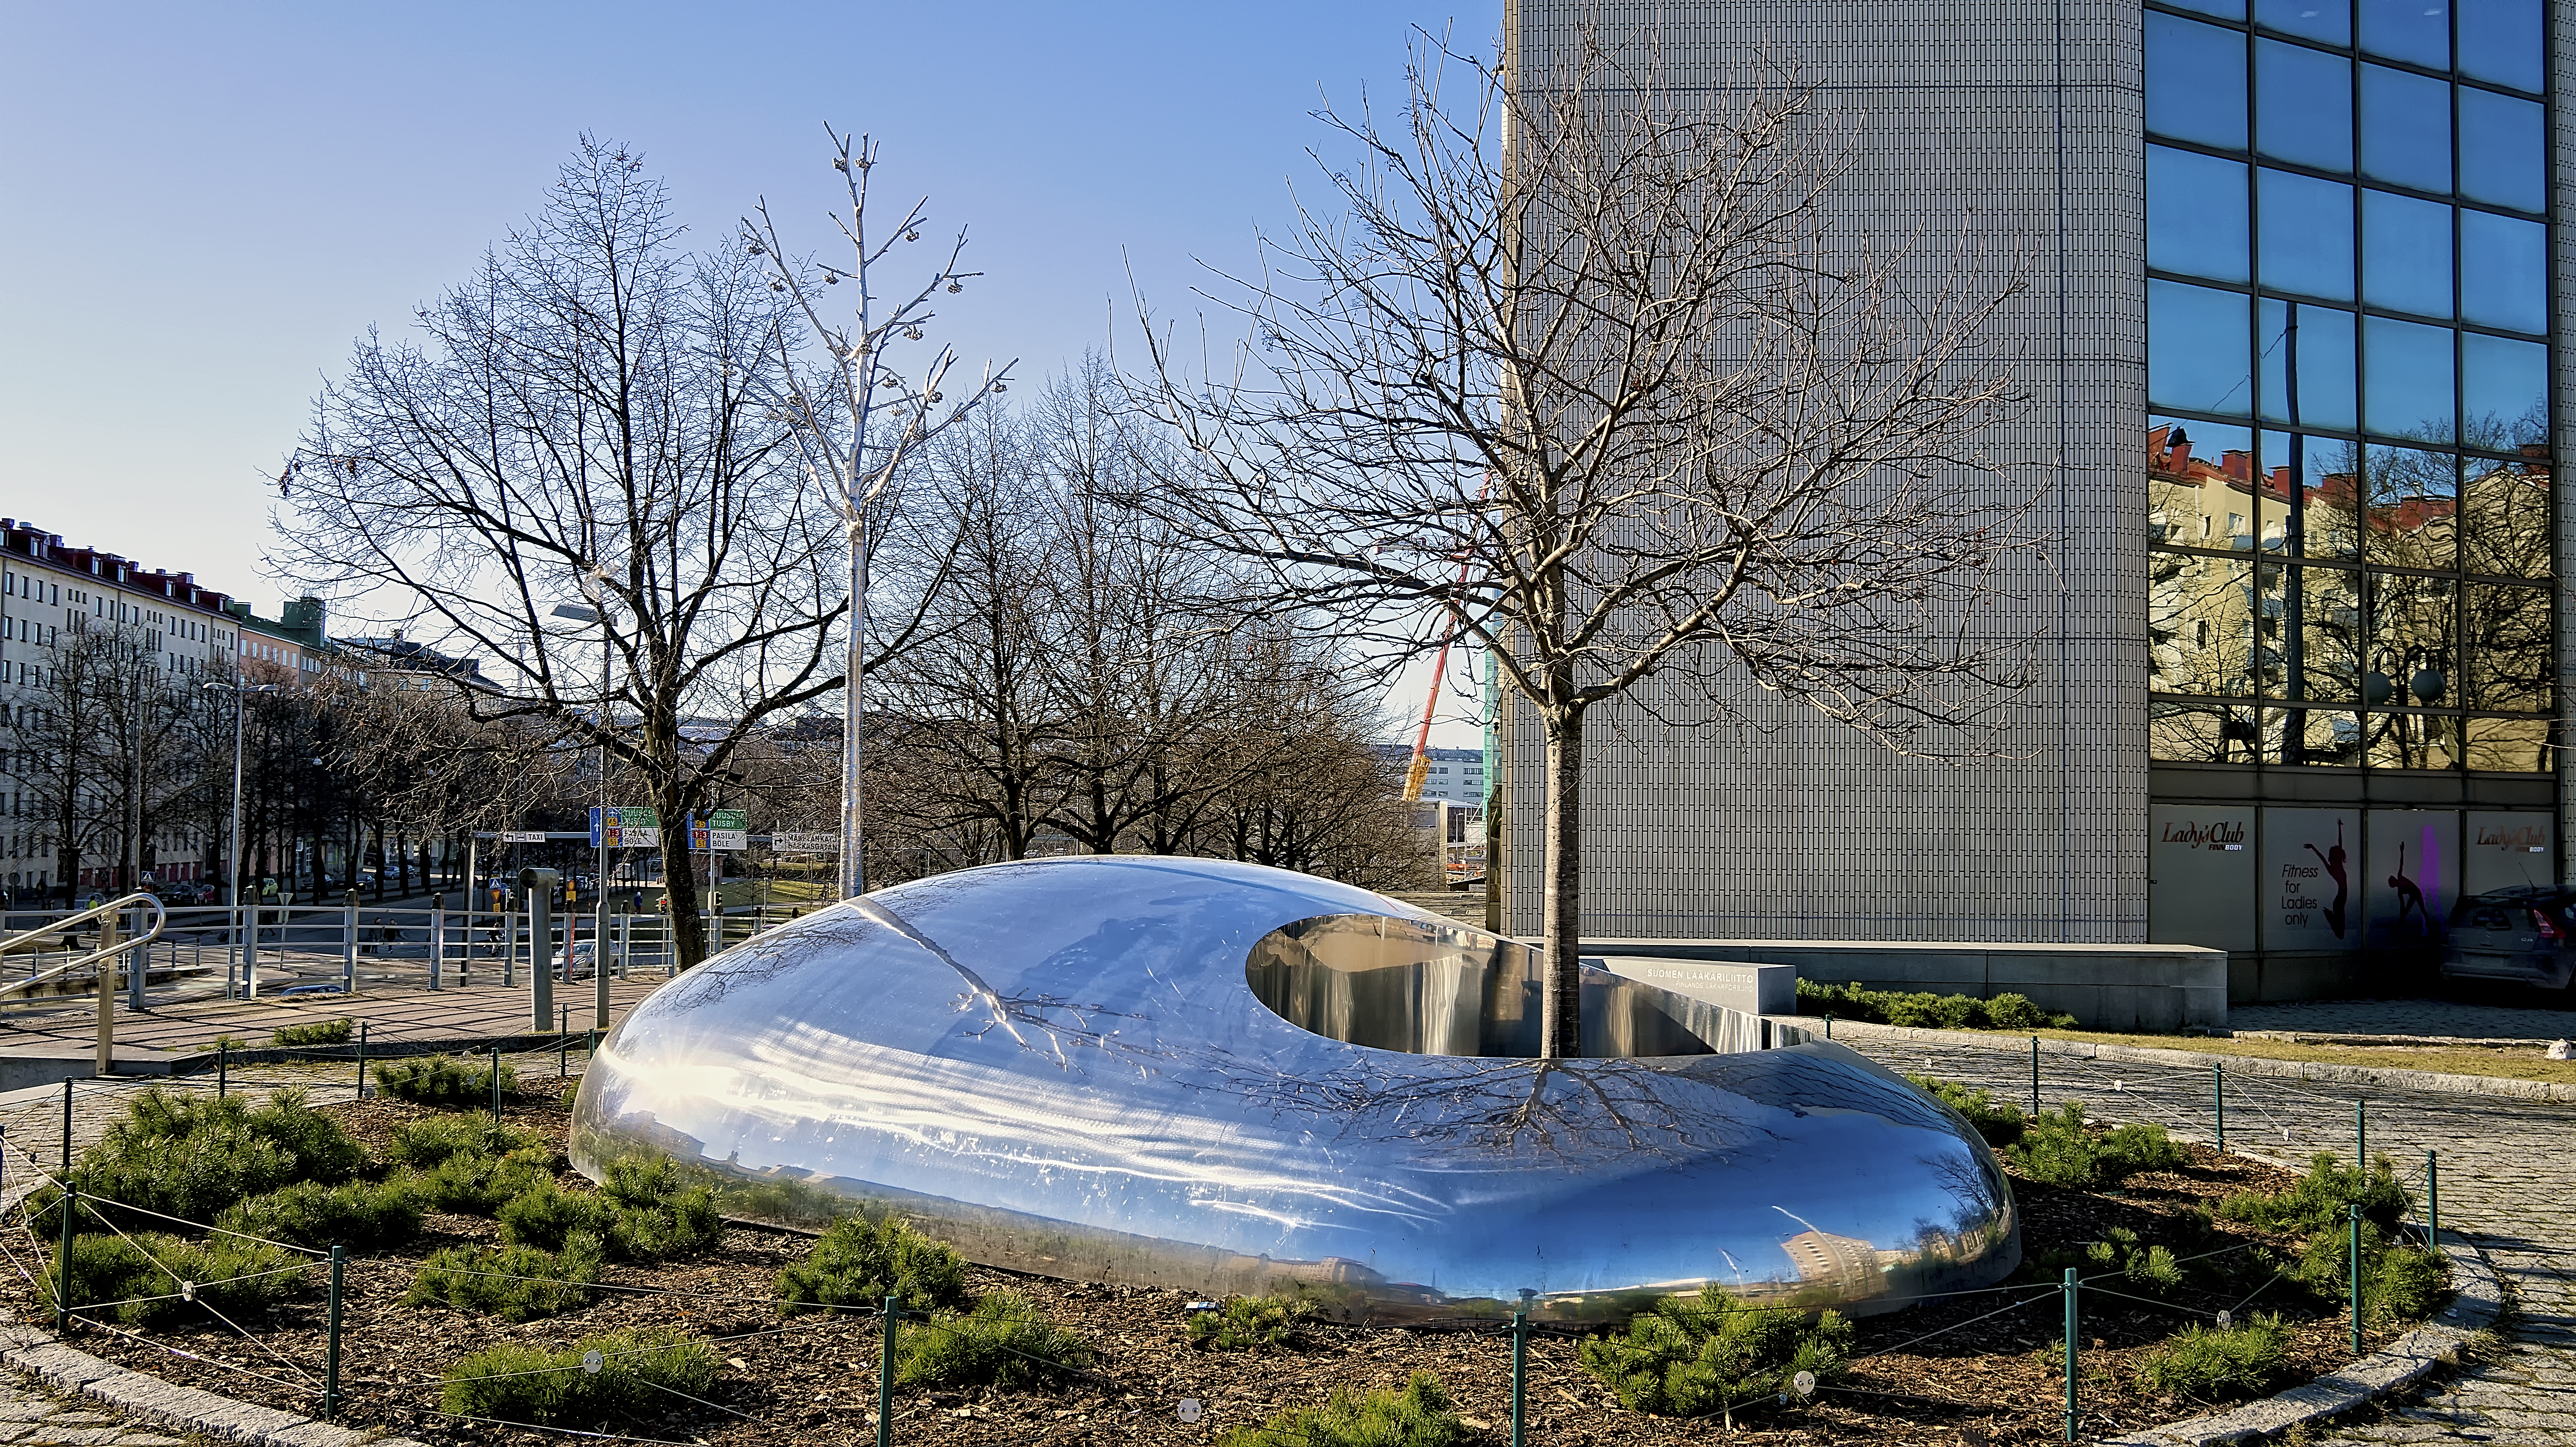
tree, architecture, city, monument, swimming pool, park, backyard, public space, silver, playground, finland, helsinki, vallila, puu, arvo, ylpp, hopeinen, archiater, urban area